Goshta Choti Dongraevadhi

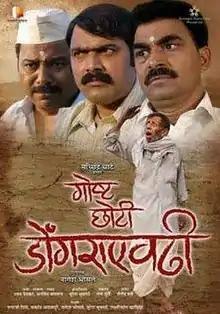
Poster

Goshta Choti Dongraevadhi is a Marathi film, released on 14 July 2009. The film, produced by Makarand Anaspure, Sayaji Shinde, and Suresh Suvarna, is directed by Nagesh Bhonsle. The film starring Makarand Anaspure, Sayaji Shinde, Nagesh Bhosale and Girija Oak tells the story of poor farmers and how they are being wronged by society and government. Nana Patekar lent his voice to narrate few lines at the end of this film. Nilu Phule made a special appearance and it was his last film as he died in July 2009.